The Suzan

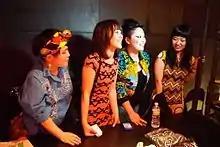
The Suzan in 2012

The Suzan are an all-female pop rock band from Japan formed in 2004. It consists of the sisters Rie and Saori and friends Nico. Their music is considered multi-genre, with elements of pop, wild dance, punk, and garage rock. The Suzan's song "Come Come" gained notoriety for playing in Verizon Wireless advertisement for the NFL 2011. With their album "Golden Week For The Poco Poco Beat" (at indie label Fool's Gold Records, 2010), they started a collaboration with Swedish musician and producer Björn Yttling from Peter Bjorn and John, which are among the many bands they have been touring with internationally.